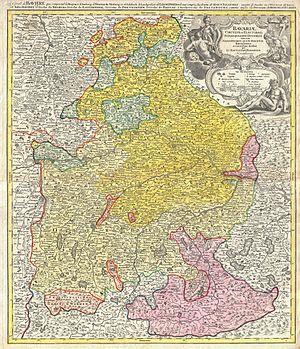
Soulèvement populaire bavarois est le nom d'un soulèvement contre l'occupation autrichienne pendant la guerre de succession d'Espagne dans les années 1705 et 1706.